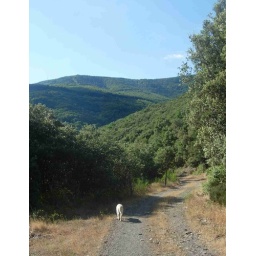
Alix is a female golden retriever and a service dog in training. Picture taken by her foster family.